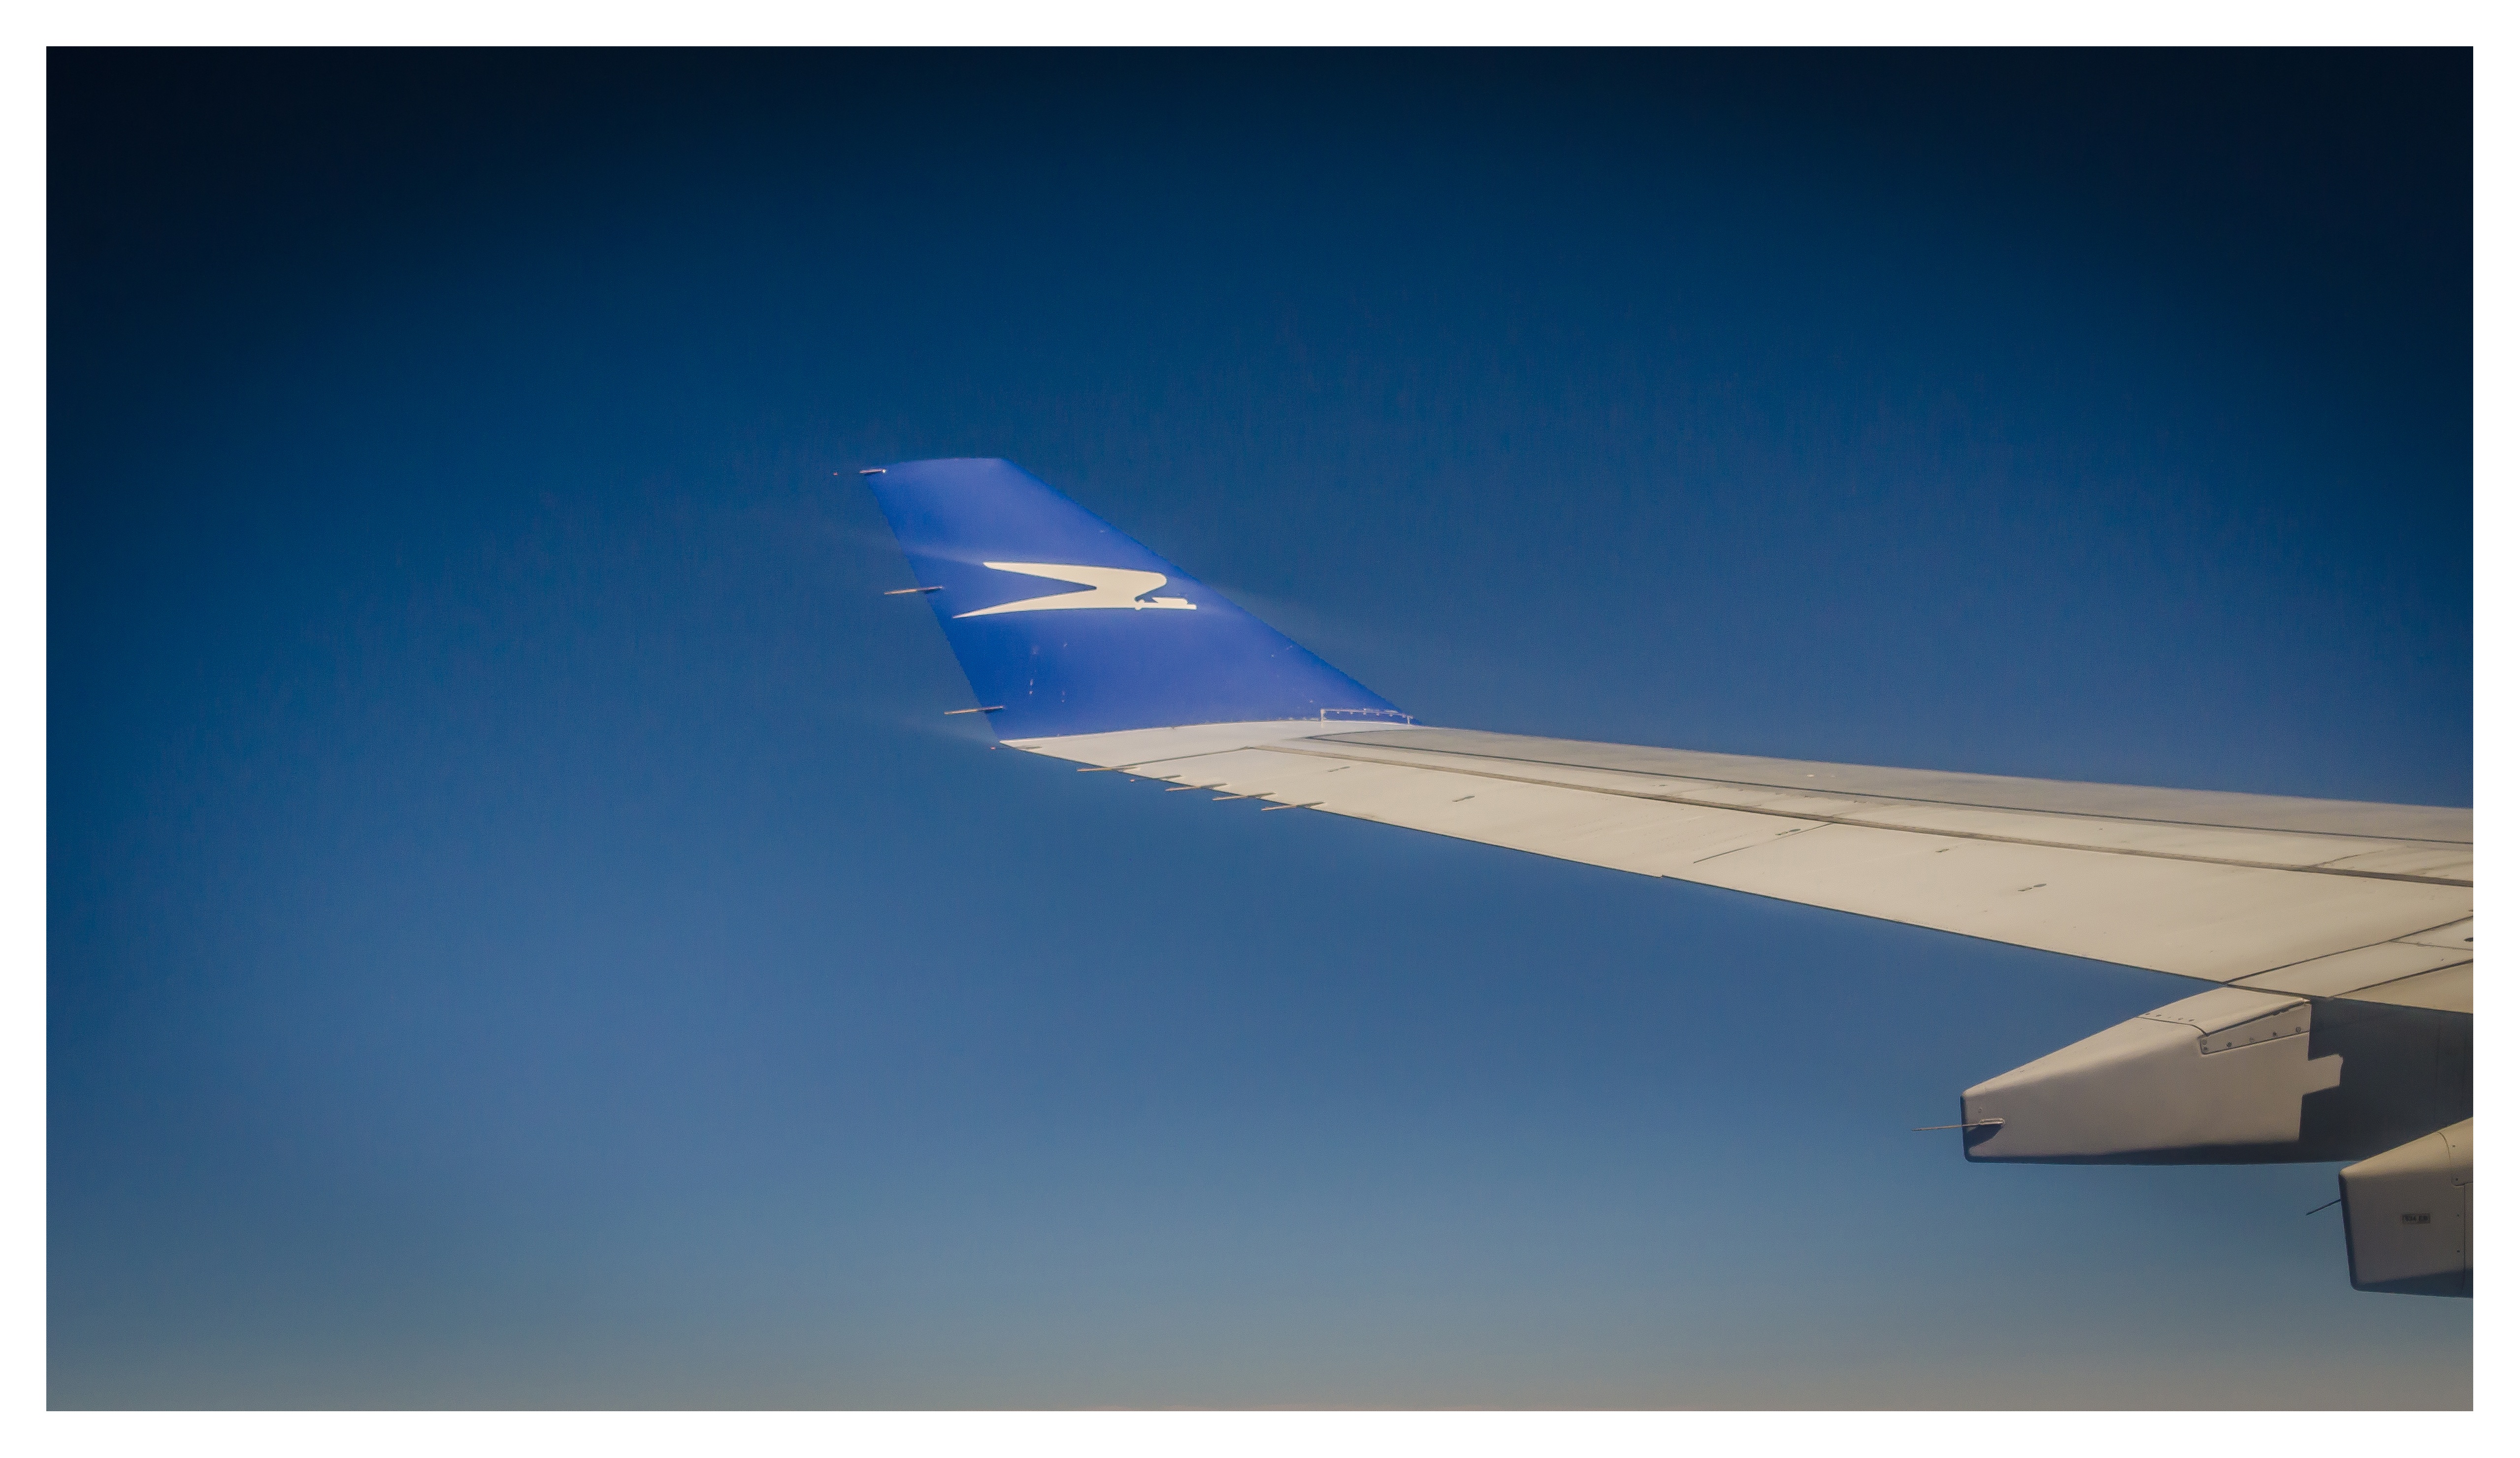
wing, sky, fly, travel, airplane, plane, aircraft, vehicle, airline, aviation, flight, blue, glider, air travel